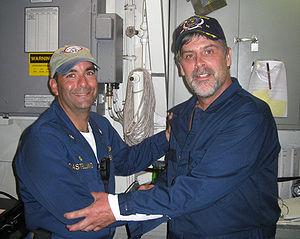
La prise d'otages du Maersk Alabama est une série d'actes de piraterie qui a mené au détournement du porte-conteneurs MV Maersk Alabama et à la prise d'otages de son équipage par des pirates somaliens au large d'Eyl, afin d'obtenir une rançon. Cet événement, qui est le premier détournement d'un navire immatriculé sous pavillon américain par des pirates depuis le début du XIXᵉ siècle, a pris fin après une opération de sauvetage par la marine américaine, et plus précisément de la SEAL Team Six, le 12 avril 2009.